Siege of Kimberley

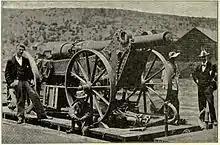
Boer Long Tom gun "en route" to Kimberley

The food and water supply was managed closely by the military authorities. Rationing was imposed as the food supply dwindled, with the inhabitants eventually resorting in the final states of the siege to eating horse meat. Vegetables could not be grown easily because of a shortage of water. The scarcity of vegetables took the hardest toll on the poorest people, notably the 15,000-strong indigenous population; a local doctor suggested that they eat aloe leaves to avoid contracting scurvy, while Rhodes organised a soup kitchen.